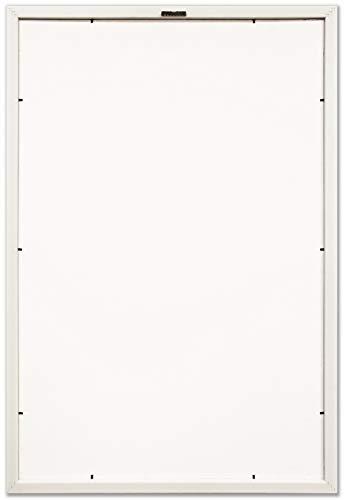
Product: Trends International Naruto Shippuden - Group Wall Poster, 14.725" x 22.375", Multi
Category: Toys & Games | Arts & Crafts | Stickers
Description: Great Condition.
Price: $39.92
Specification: ProductDimensions:16.5x24.2x0.8inches|ItemWeight:2.3pounds|ShippingWeight:2.3pounds(Viewshippingratesandpolicies)|Manufacturer:TrendsInternational|ASIN:B081SJ7CR7|Itemmodelnumber:FR17948SIL14X22